Gabriel Retes

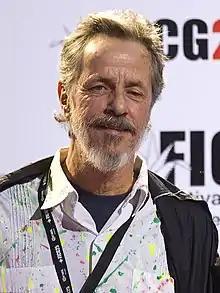
Retes in March 2010

José Ignacio Gabriel Jorge Retes Balzaretti (March 25, 1947 – April 20, 2020) was a Mexican film director, writer, producer, and actor. His 1977 film "Paper Flowers" was entered into the 28th Berlin International Film Festival. His 1979 film "Broken Flag" was entered into the 11th Moscow International Film Festival. His 1999 film "A Sweet Scent of Death" was entered into the 21st Moscow International Film Festival.